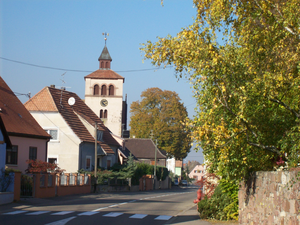
Clocher classé et Grand'Rue
Urschenheim [yʁʃənaɪm] est une commune française située dans le département du Haut-Rhin, en région Grand Est.